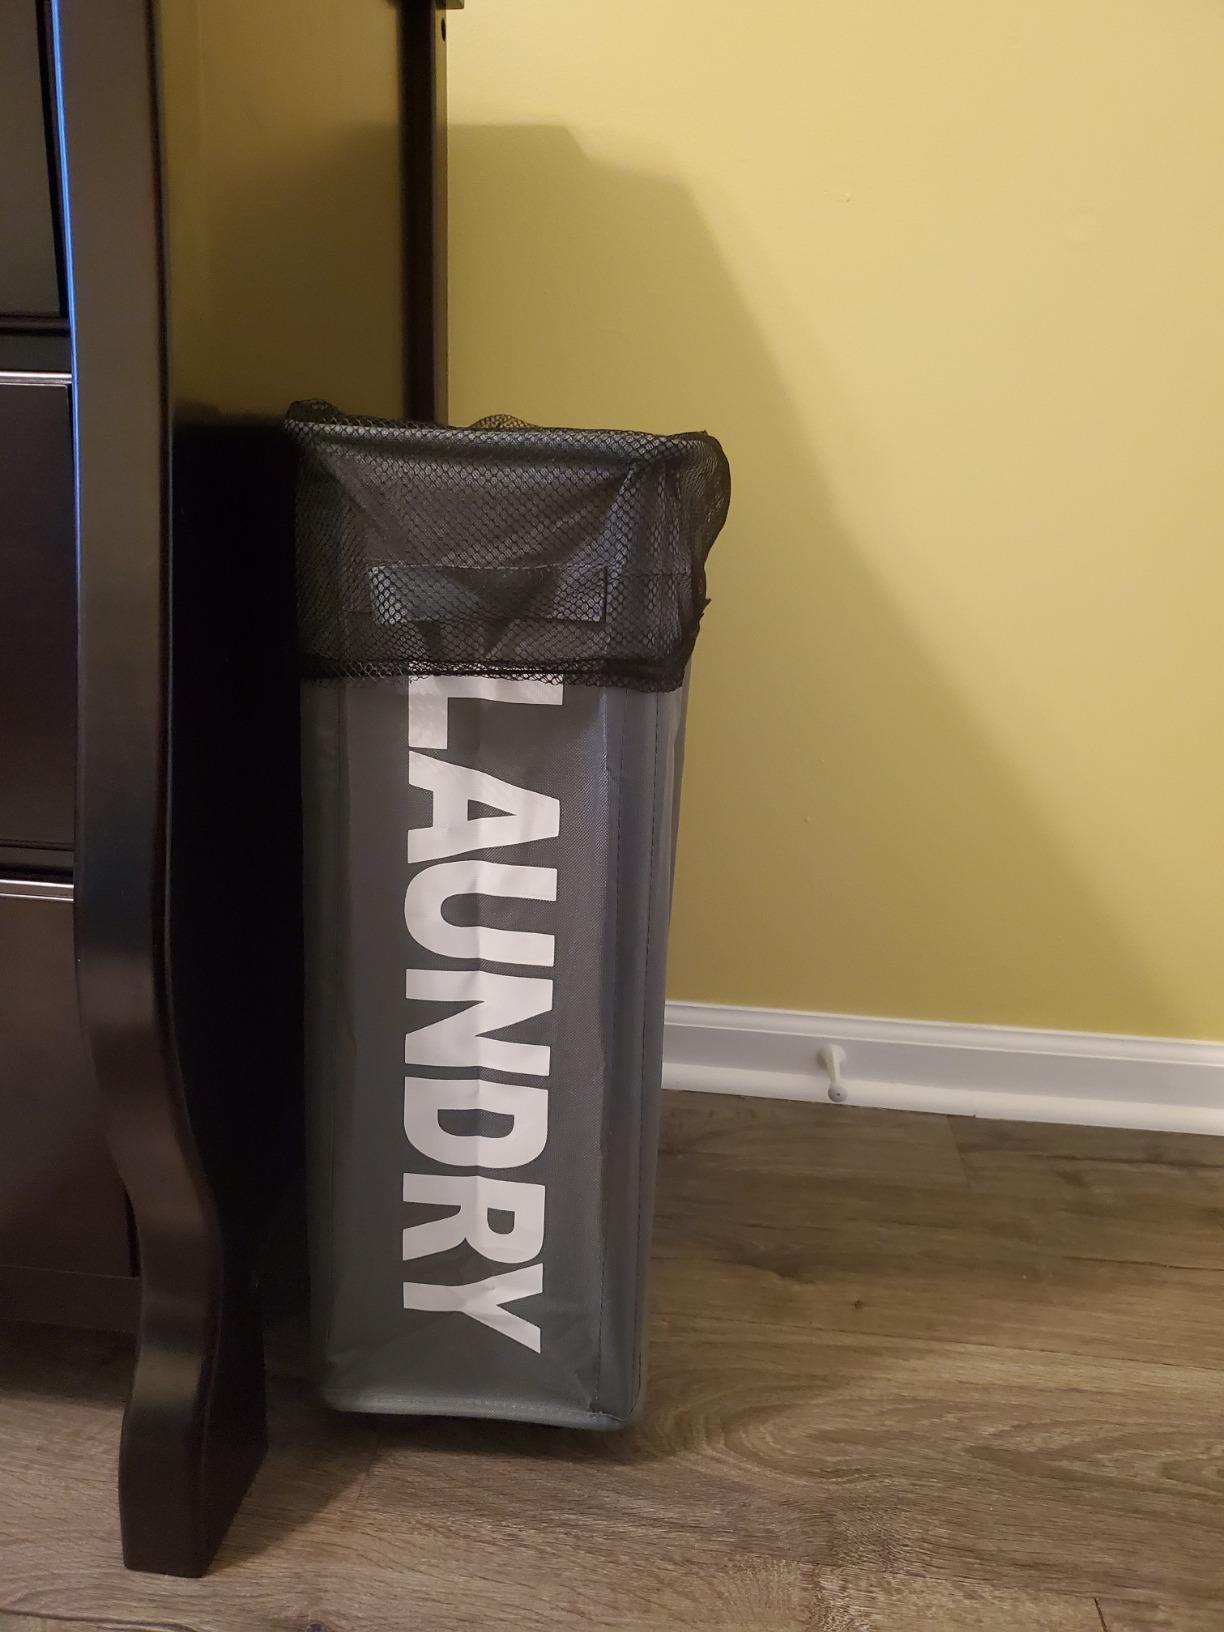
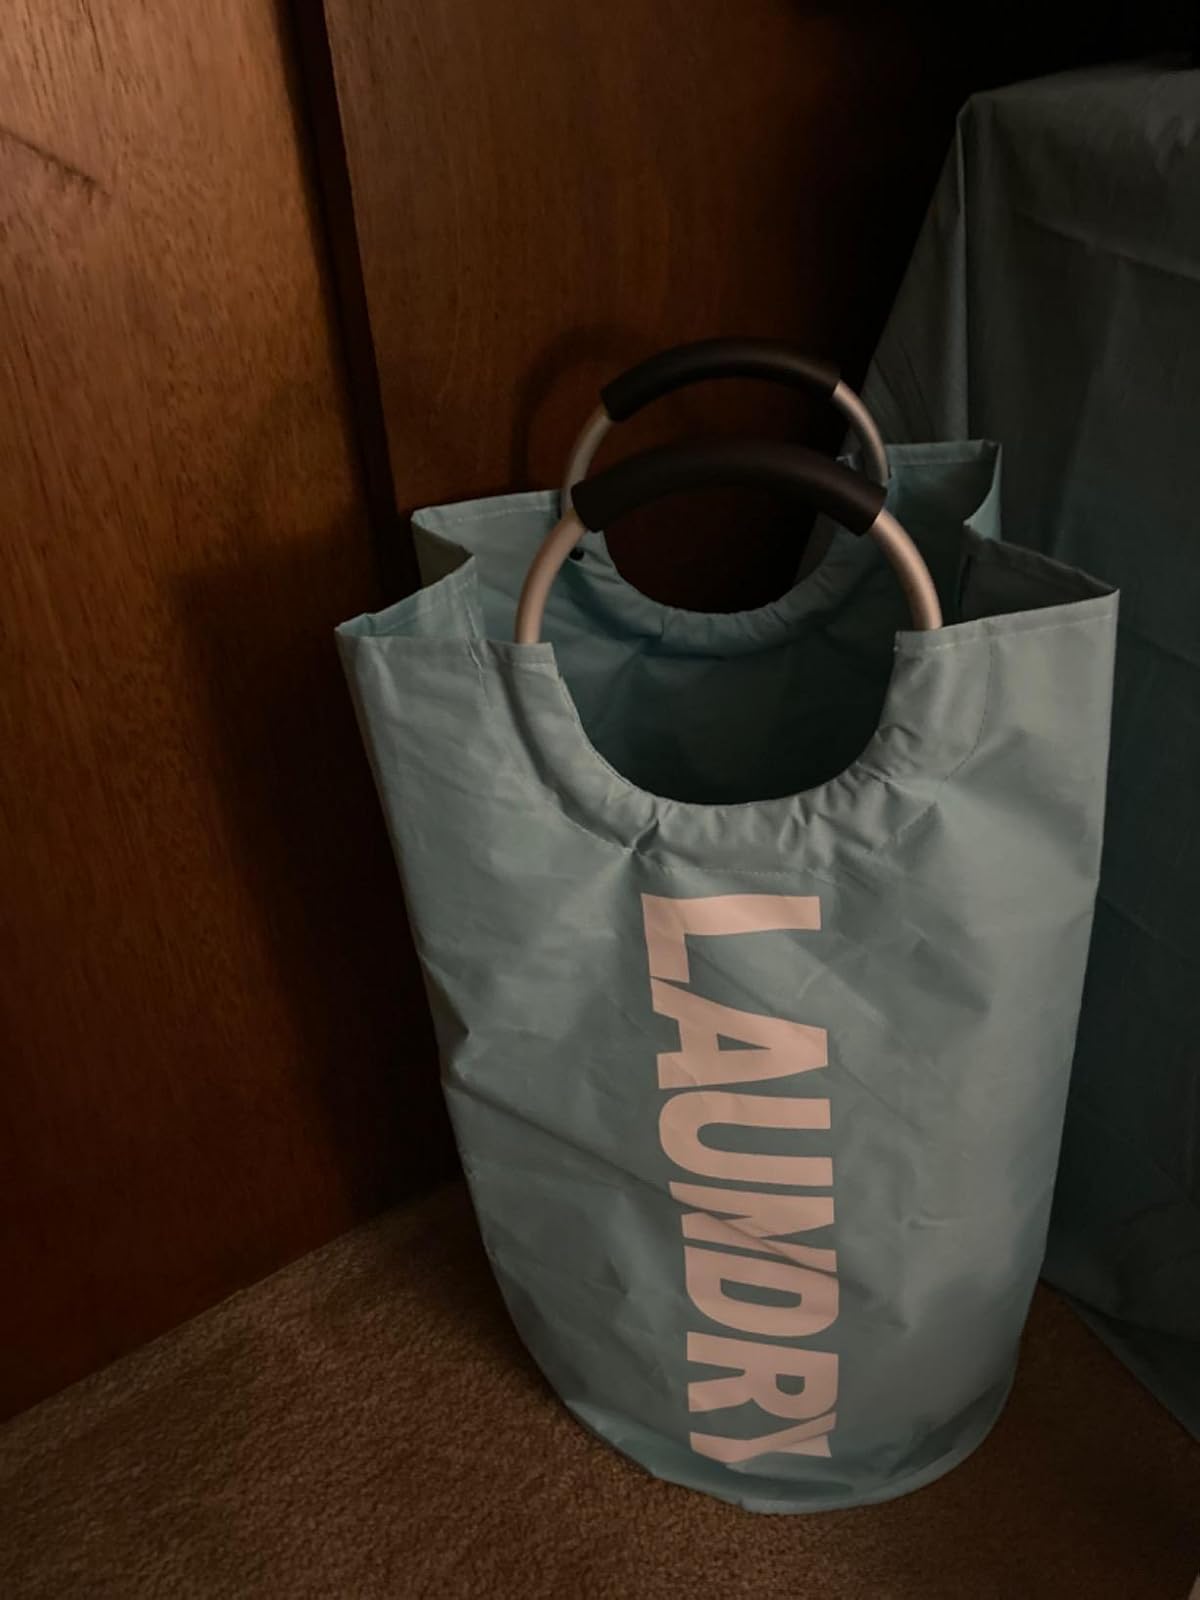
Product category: items_hamper
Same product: no